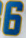
Number: 6